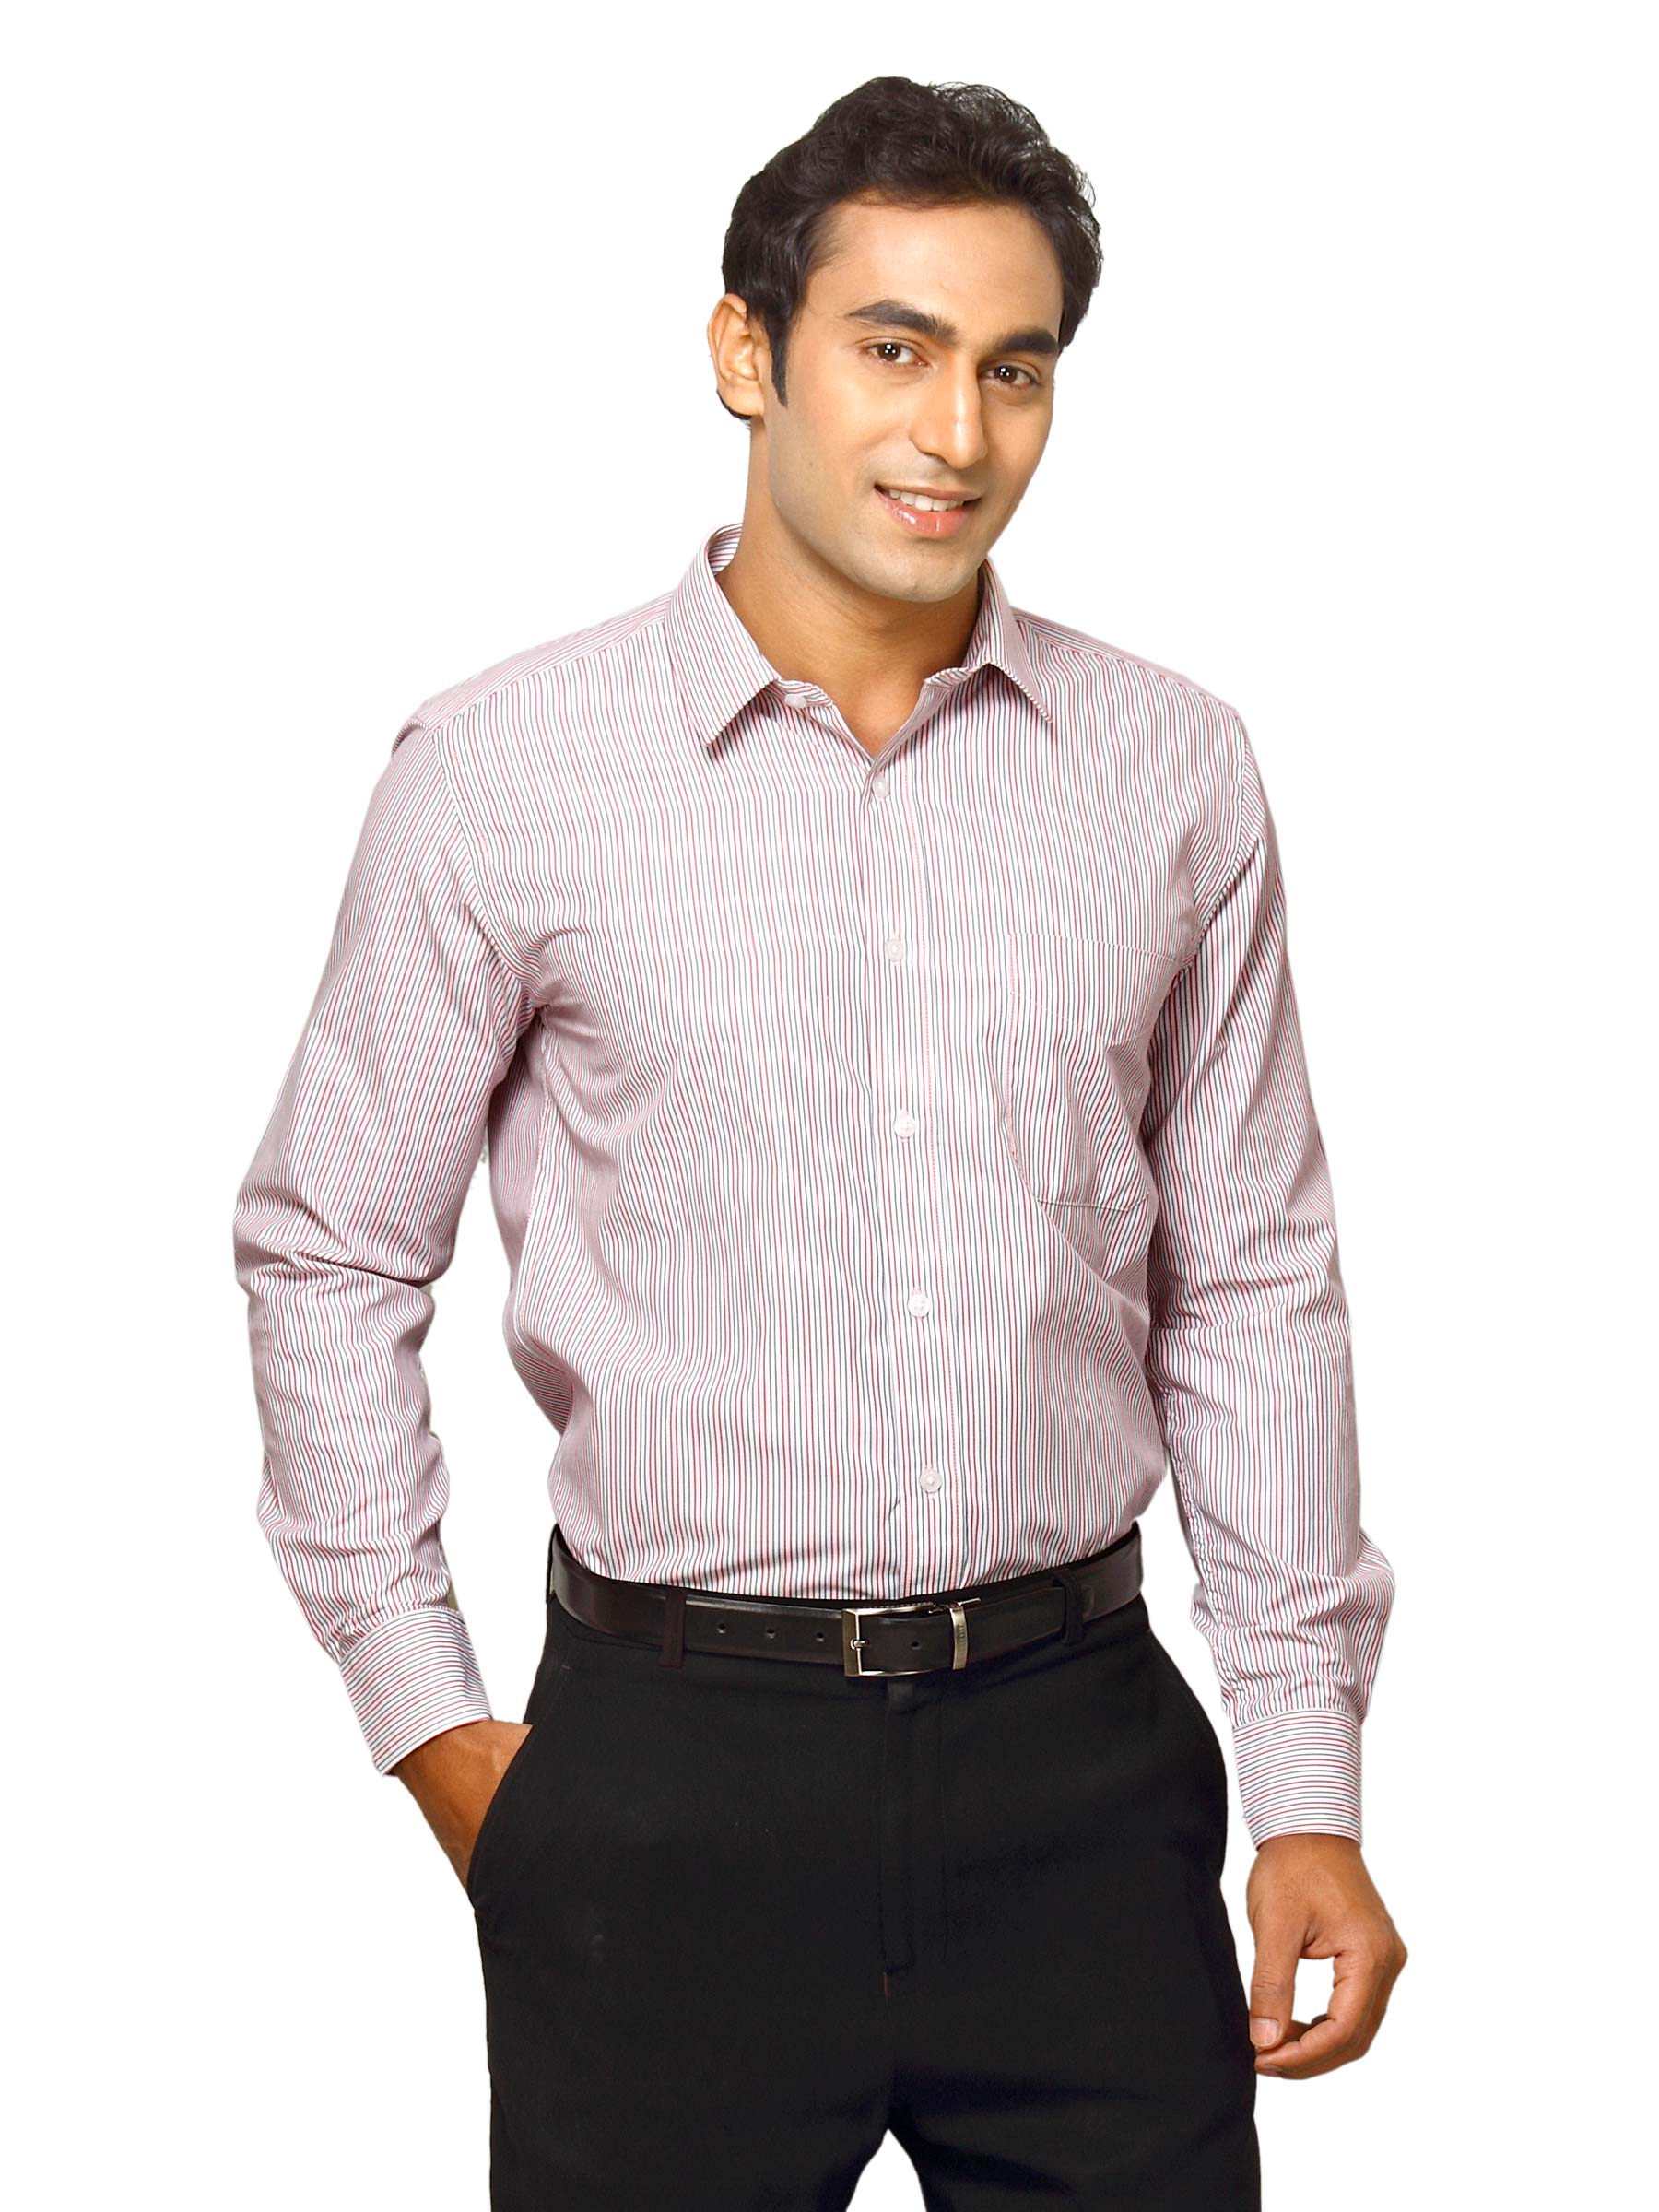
Mark Taylor Men Pink Striped Shirt
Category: Apparel / Topwear / Shirts
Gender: Men
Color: Pink
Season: Fall 2011
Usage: Formal